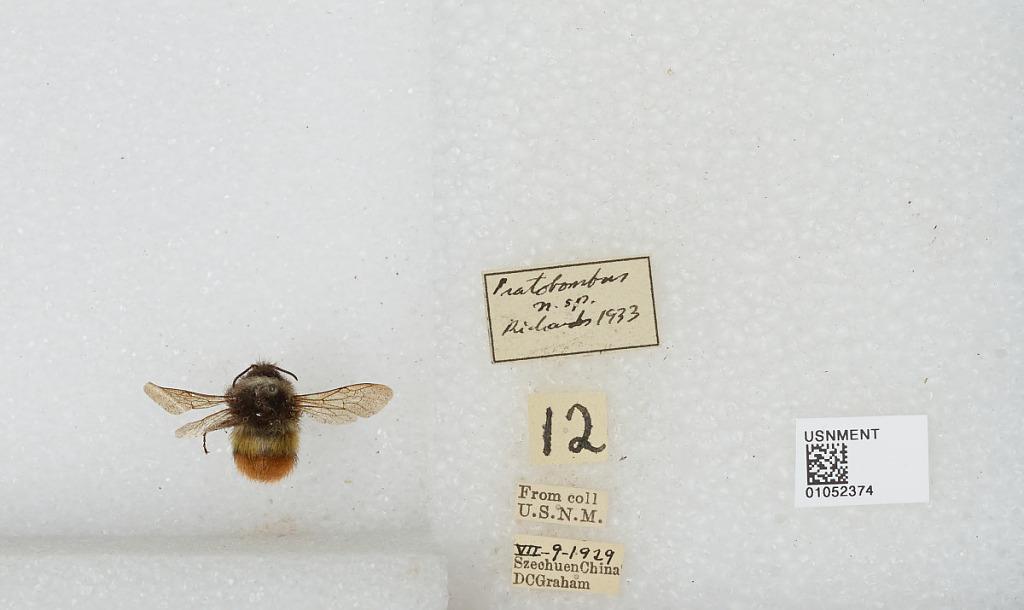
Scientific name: Bombus sp.
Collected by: D. Graham
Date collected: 1929-7-9
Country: China
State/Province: Sichuan
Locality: [Not stated]
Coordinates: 30.13, 102.93